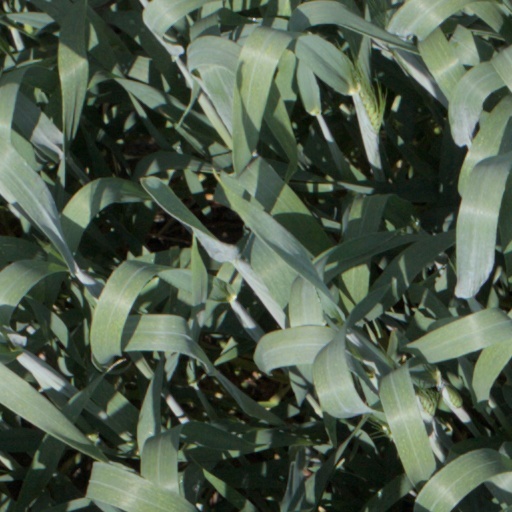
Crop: wheat